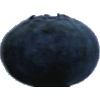
Label: Blueberry 1